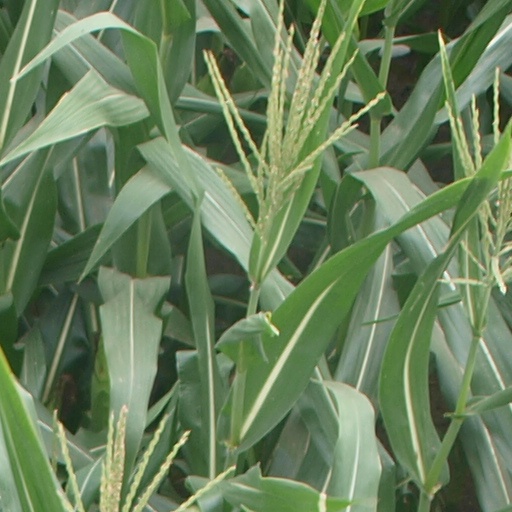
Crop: maize; corn